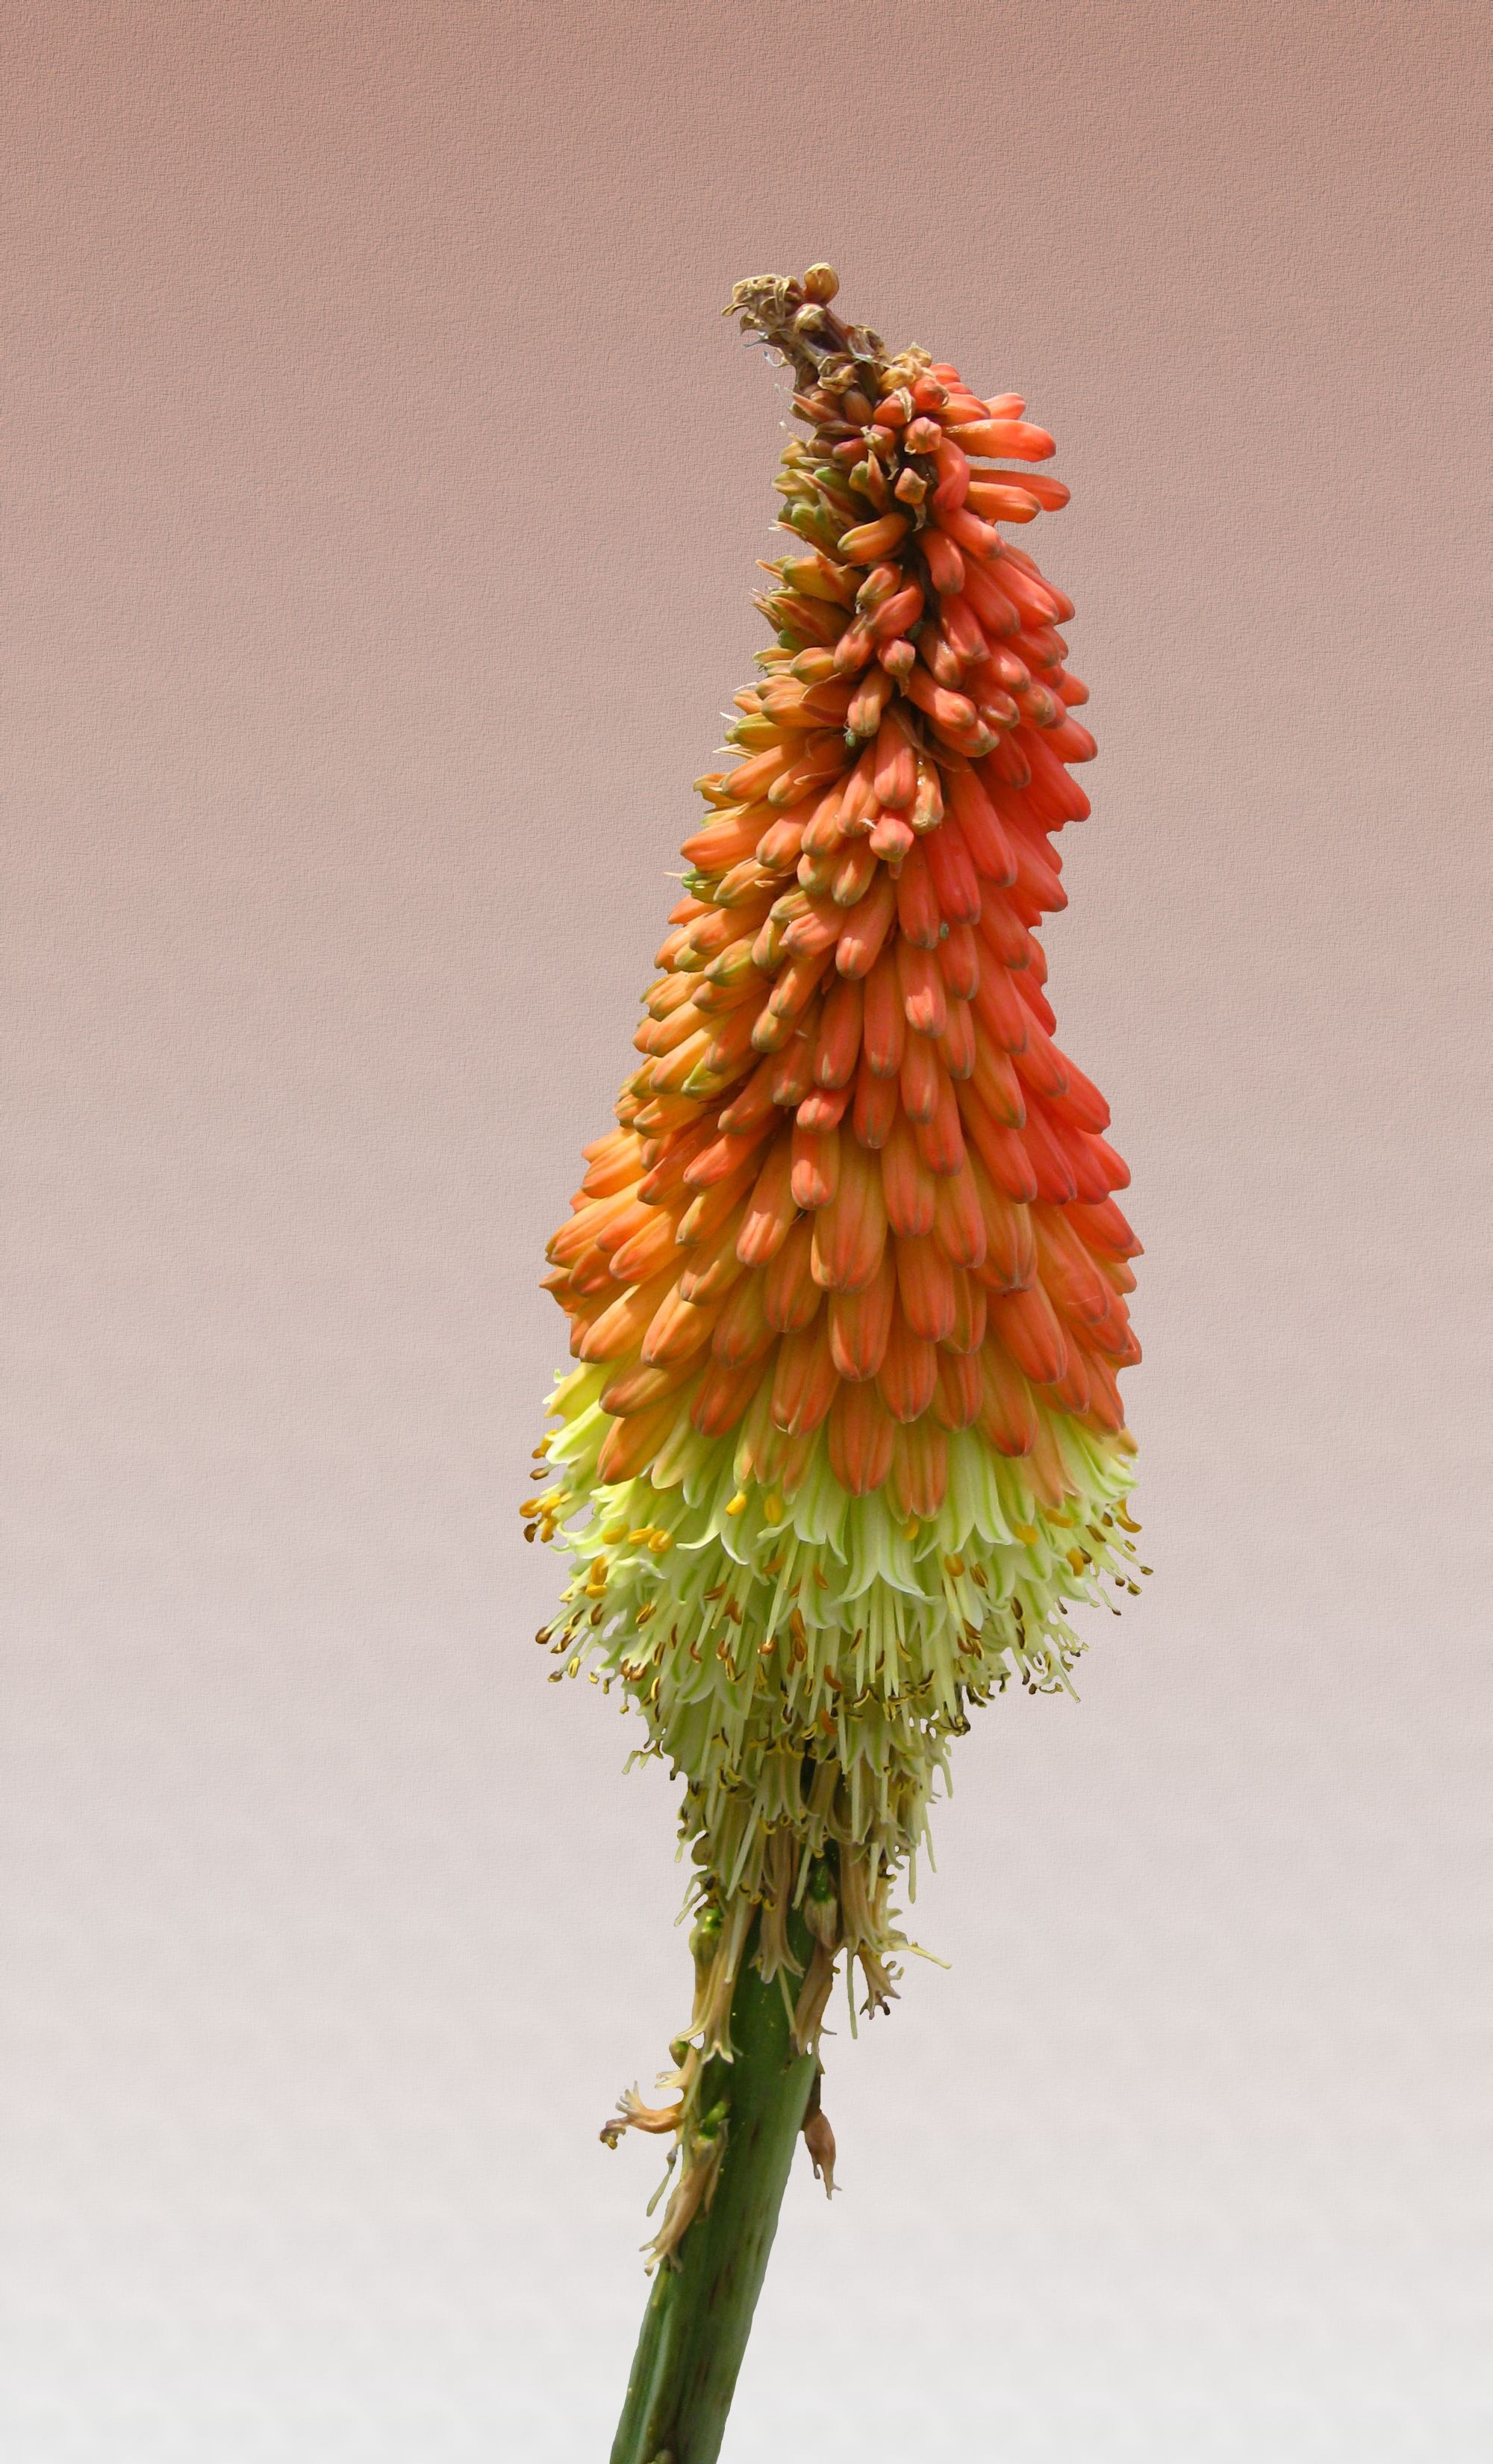
tree, nature, branch, blossom, plant, leaf, flower, bloom, orange, produce, flora, christmas tree, twig, orange flowers, flowering plant, torch lily, rocket flower, grass family, plant stem, land plant, arecales